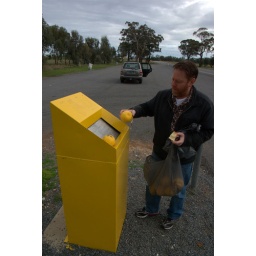
Again! Wow, how many times can you cross the fruit fly line in NSW, it is just rediculous.